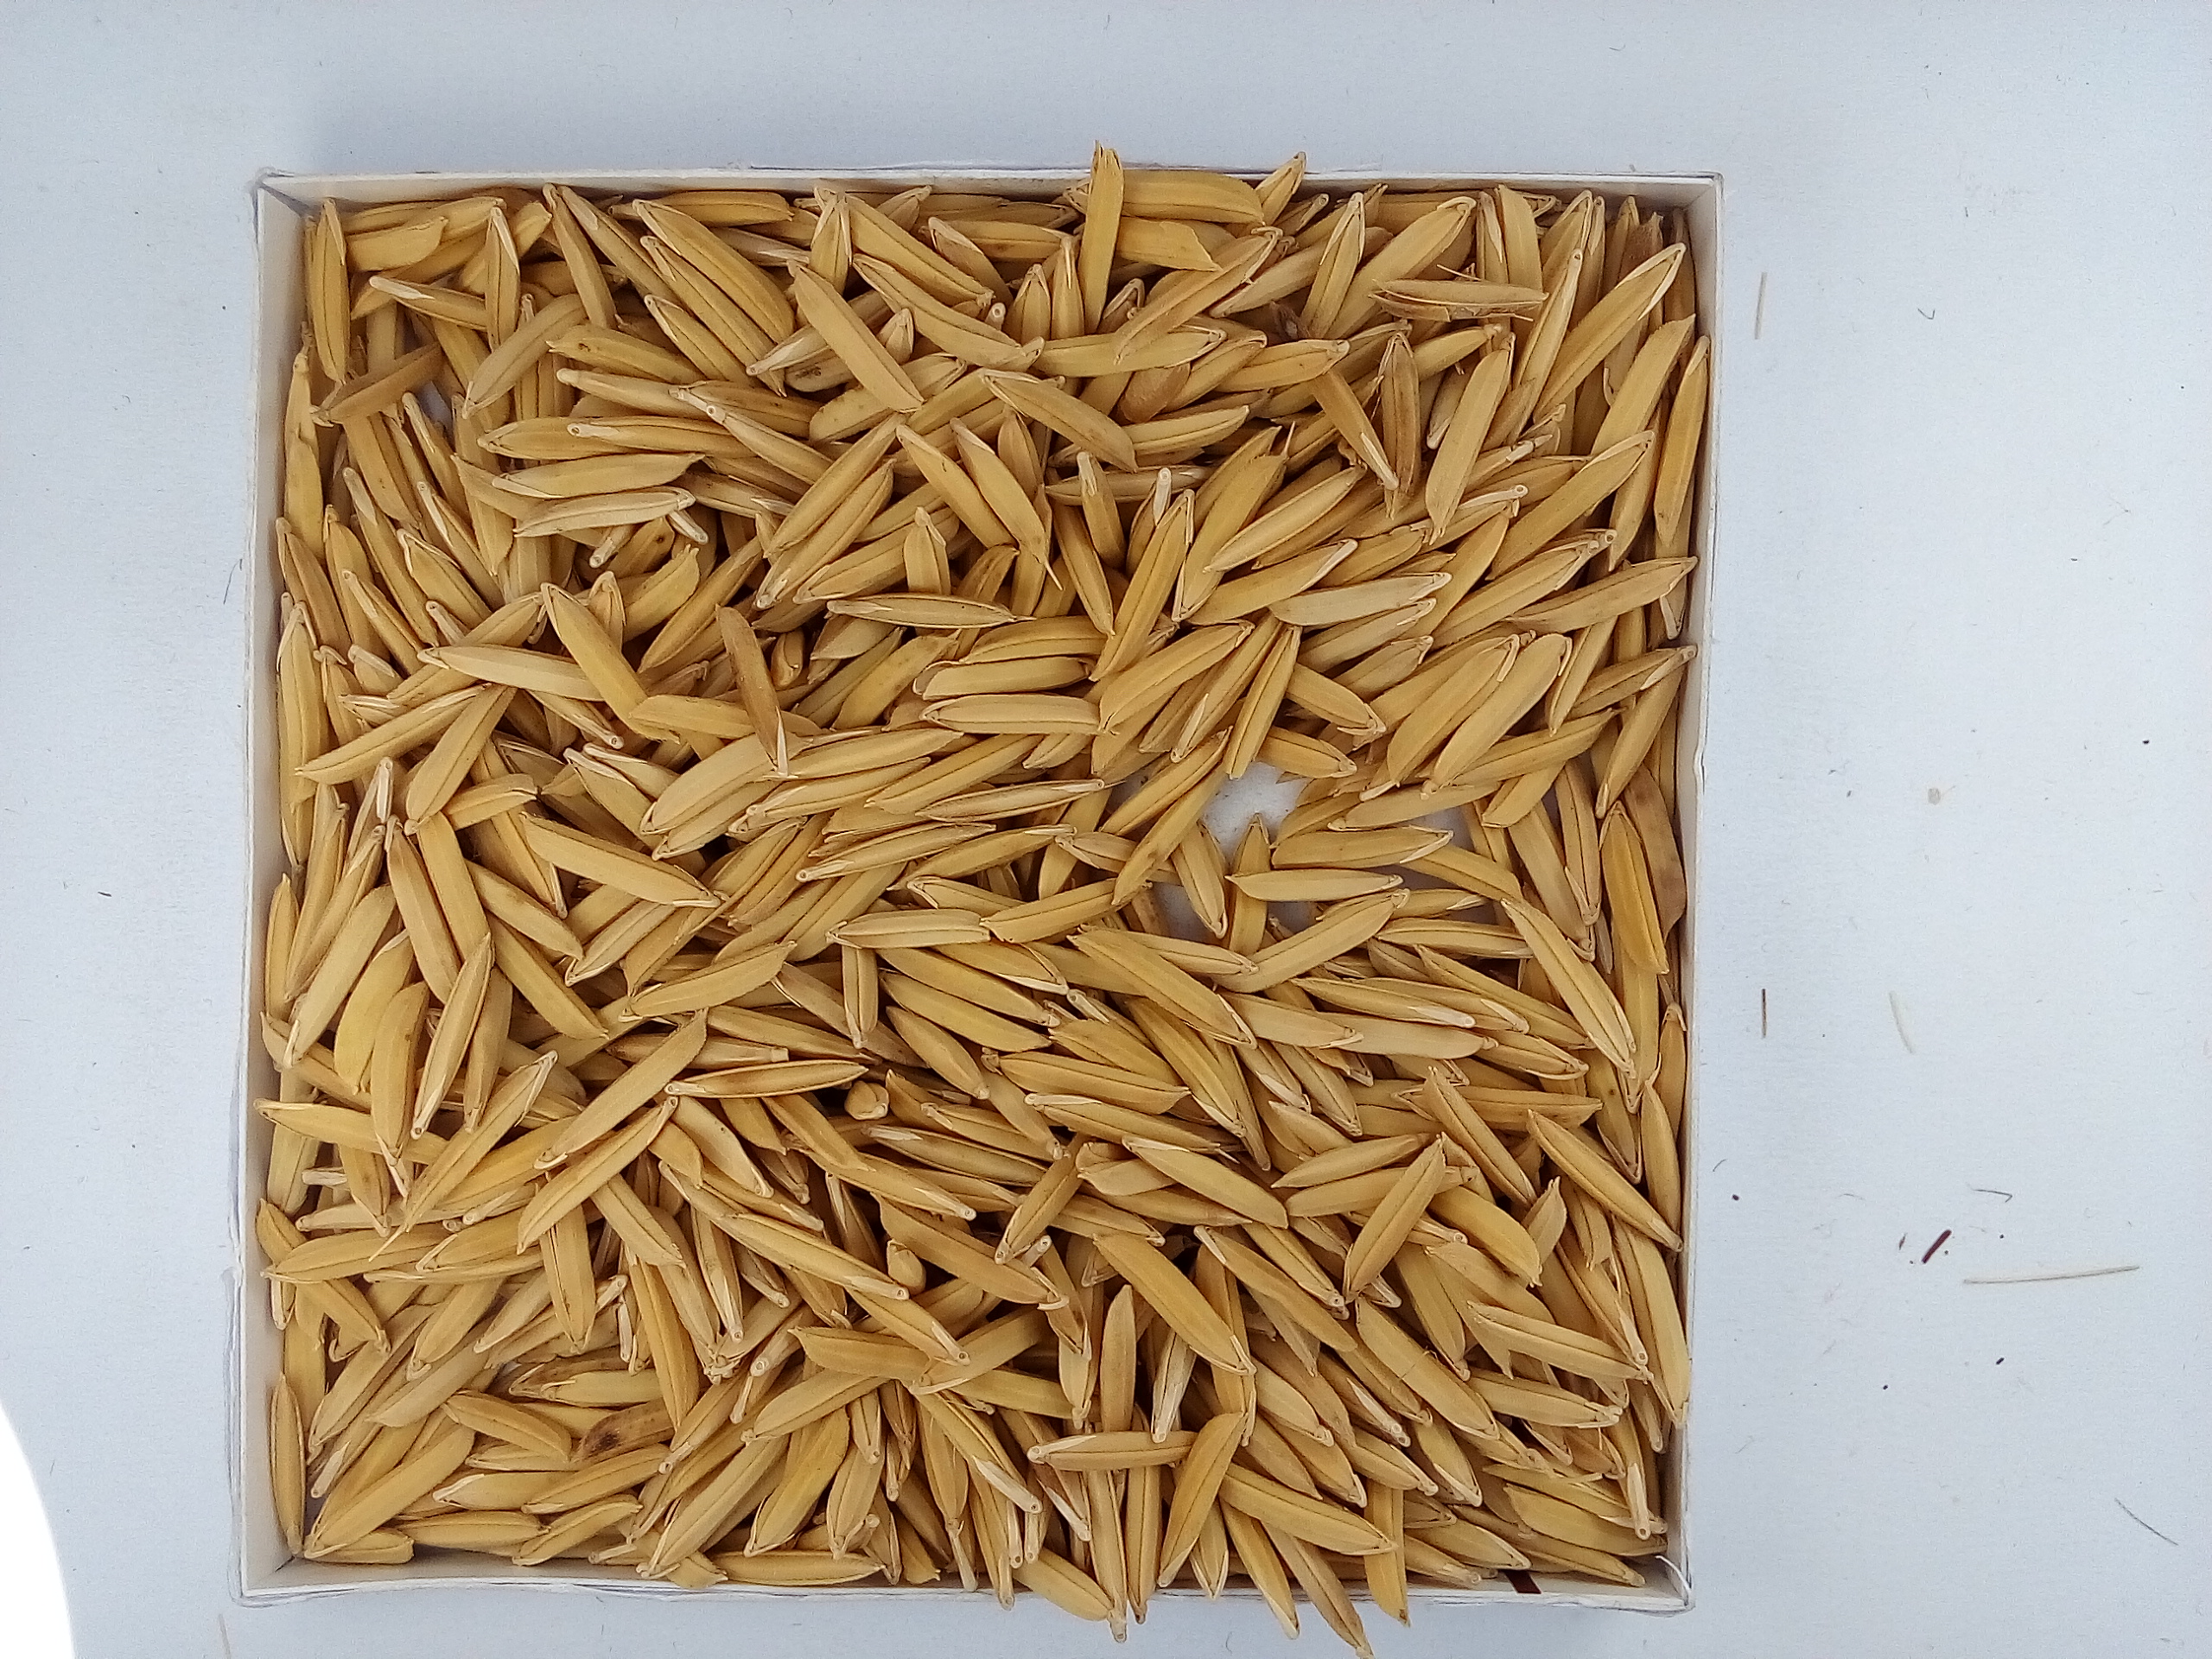
Rice seed variety: Unknown